Düne

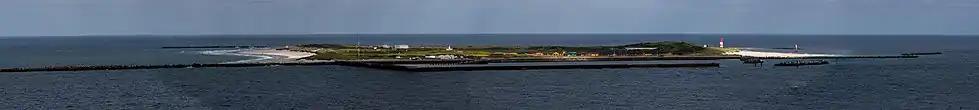
Island of Düne (Heligoland)

Until the 17th century, Düne was connected to Heligoland. On New Year's Eve 1721 a big storm surge separated the dunes from Heligoland. Therefore, the island that arose was called Düne "(English: Dune)". In 1935 the size of the island was . In 1940 the Nazi government